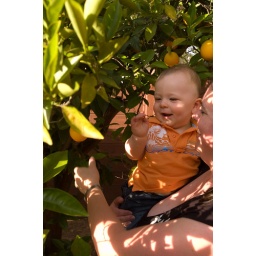
Gavin with the orange tree in the backyard.